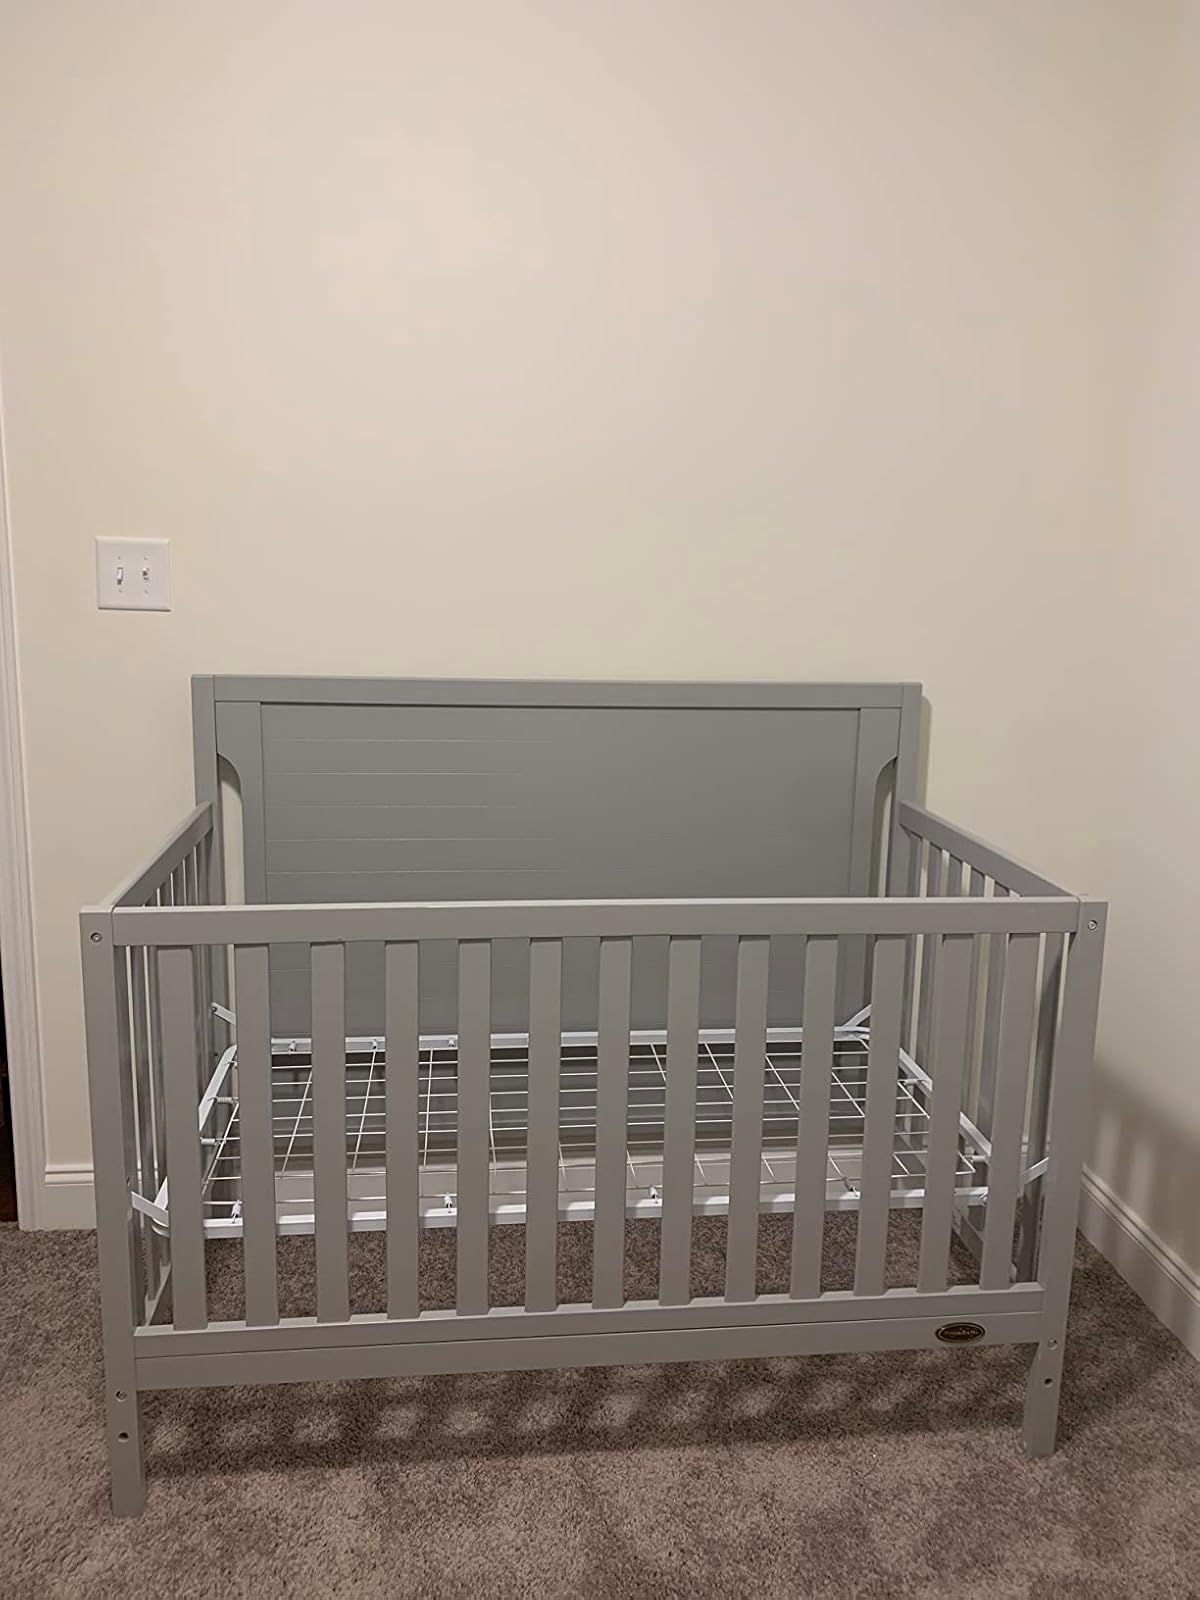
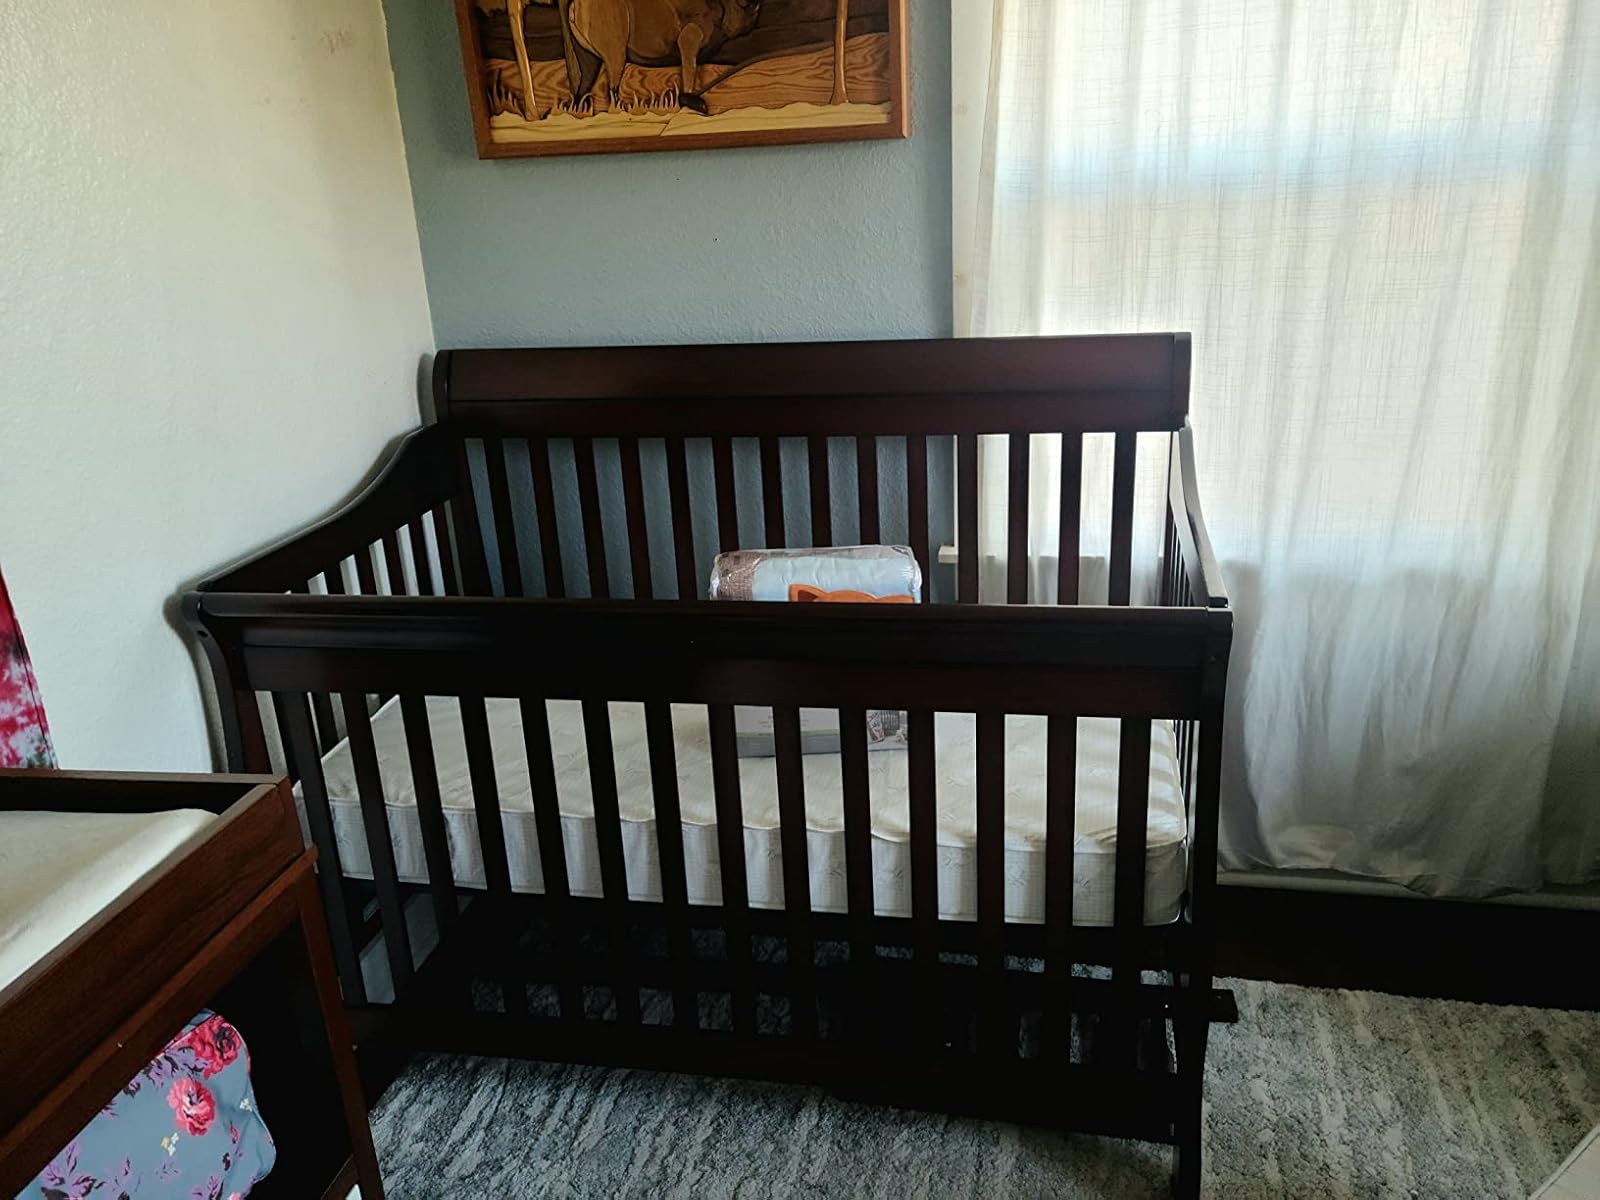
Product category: products_crib
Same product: no